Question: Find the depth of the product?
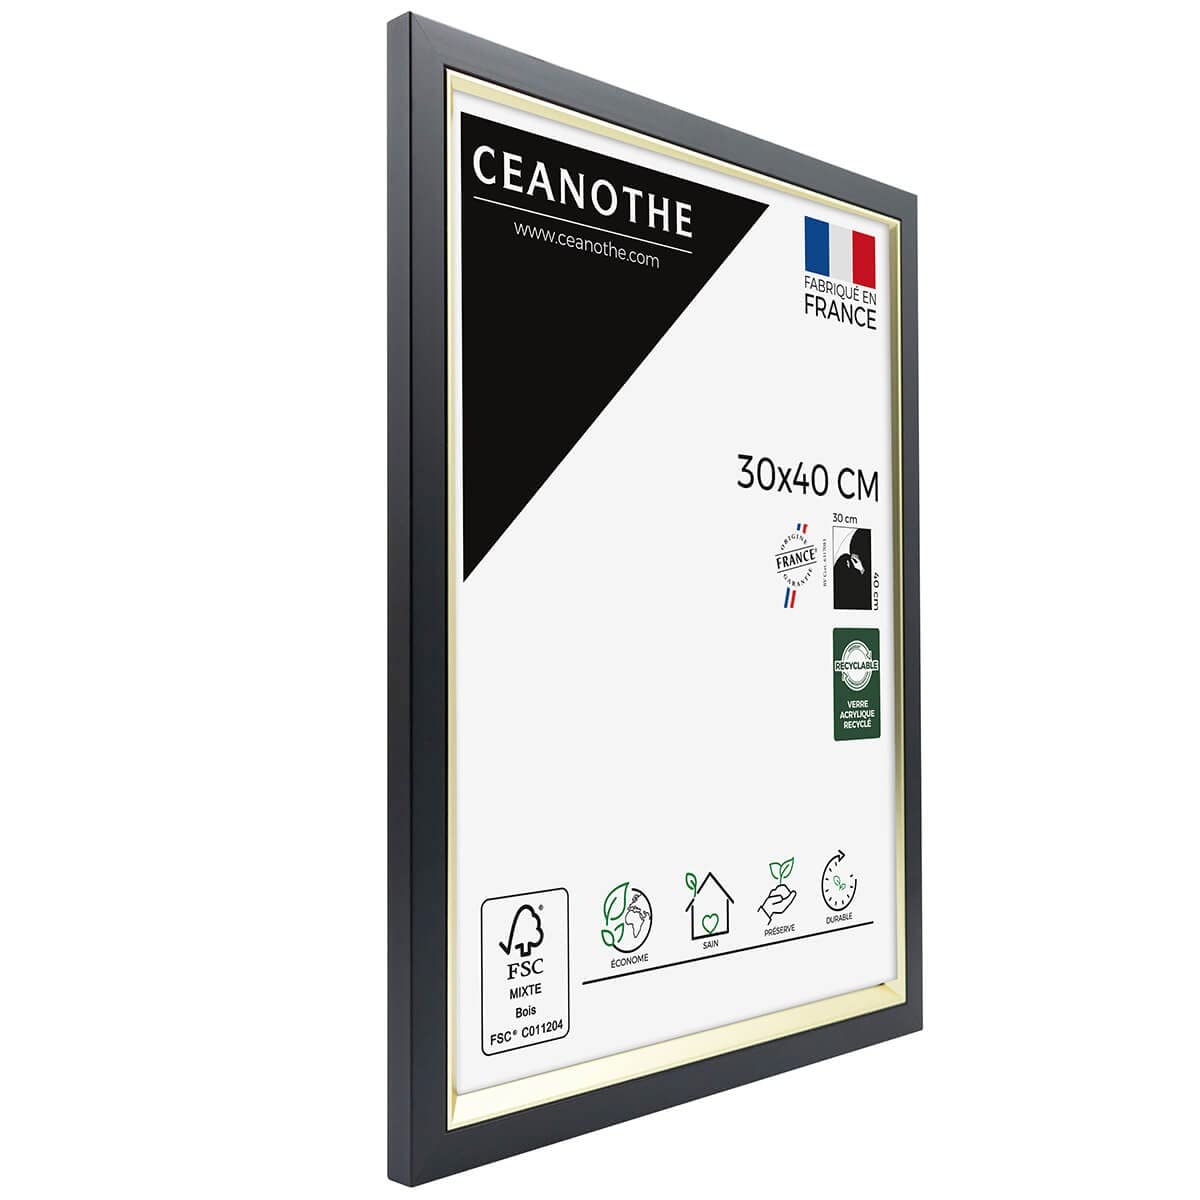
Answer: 40.0 centimetre